The Liberty Bell (annual)

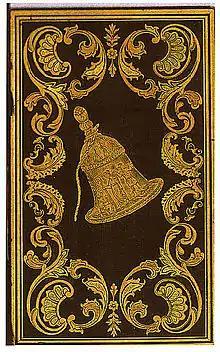
an ornate "The Liberty Bell" cover from 1848

As editor, Maria Chapman wrote much of the content (prose, essays, poetry) herself and pressed her sisters for material. She also solicited contributions from authors such as Lydia Maria Child, Eliza Cabot Follen, Wendell Phillips, Henry Wadsworth Longfellow, James Russell Lowell, Lucretia Mott William Lloyd Garrison and Harriet Martineau, among them many of the leading abolitionist, or abolitionist sympathizing writers of New England.